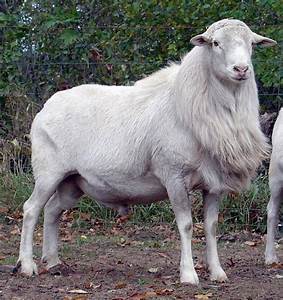
Label: pecora